SpongeBob SquarePants: Revenge of the Flying Dutchman

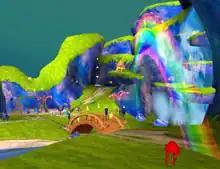
A screenshot of the Jellyfish Fields level in the home console version

One day, SpongeBob wakes up and begins playing fetch with Gary, leading the snail to dig up a treasure chest. SpongeBob opens the chest and finds a bottle, which, upon rubbing it, scatters doubloons all over Bikini Bottom and releases The Flying Dutchman. The Dutchman tells SpongeBob that he will take Gary to work on his ship for all eternity for disturbing his rest. After briefly leaving to check on his ship, he makes good on this promise.